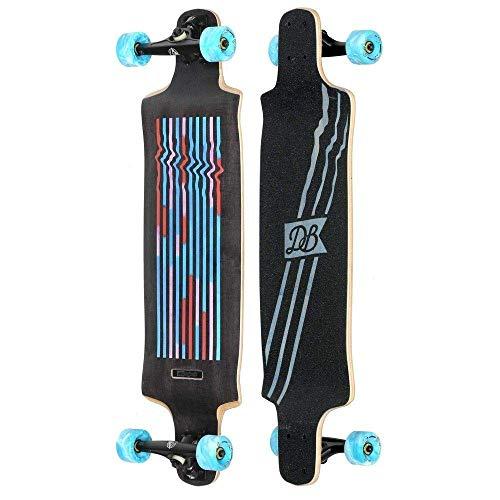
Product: DB Longboards Contra Drop Deck Maple Longboard Complete
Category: Sports & Outdoors | Outdoor Recreation | Skates, Skateboards & Scooters | Skateboarding | Standard Skateboards & Longboards | Longboards
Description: STABLE AT SPEED: The Contra deck is a subtle blend of tub and W concave, creating a versatile standing platform that's comfortable under foot.
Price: $80.96
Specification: Shipping Weight: 9.1 pounds (View shipping rates and policies)|ASIN: B07KMWSCRG|    #1233    in Longboards Skateboard